Angelo Alessio

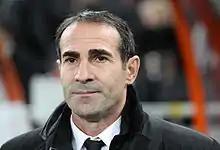
Alessio in 2012

Angelo Alessio (born 29 April 1965 in Capaccio) is an Italian football manager and former player.